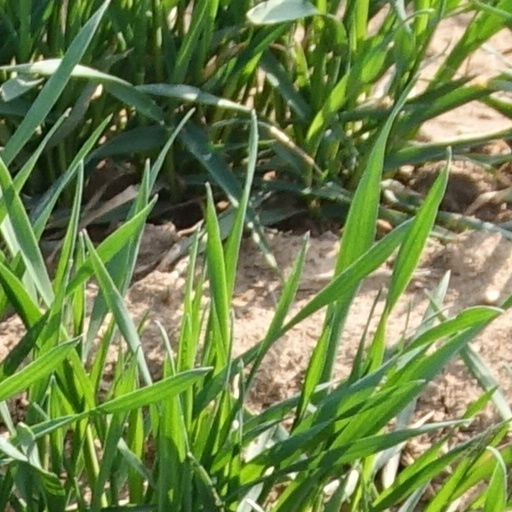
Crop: wheat